Siege of Lilybaeum (250–241 BC)

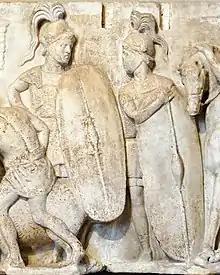

During 252 and 251 BC the Roman army avoided battle, according to Polybius because they feared the war elephants which the Carthaginians had shipped to Sicily. In late 251 or early 250 BC the Carthaginian commander Hasdrubal, hearing that one consul had left Sicily for the winter with half of the Roman army, advanced on Panormus and boldly moved most of his army, including the elephants, towards the city walls. The remaining Roman consul, Lucius Caecilius Metellus, sent out skirmishers to harass the Carthaginians, keeping them constantly supplied with javelins from stocks within the city. The ground was covered with earthworks constructed during the Roman siege, making it difficult for the elephants to advance. Peppered with javelins and unable to retaliate, the elephants fled through the Carthaginian infantry behind them. Metellus had opportunistically moved a large force to the Carthaginians' left flank, and they charged into their disordered opponents. The Carthaginians fled; Metellus captured the elephants but did not permit a pursuit. Contemporary accounts do not report either side's losses, and modern historians consider later claims of 20,000–30,000 Carthaginian casualties improbable.